Frances Richards (Canadian artist)

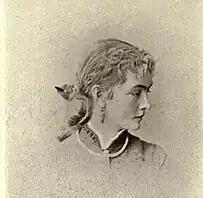

Frances Richards (or Frances Richards Rowley, or Frances Elswood Richards) (1852–1934) was a Canadian painter who grew up in Canada and lived, during the latter part of her life, in England. Her portrait of Oscar Wilde may have inspired him to write "The Picture of Dorian Gray".